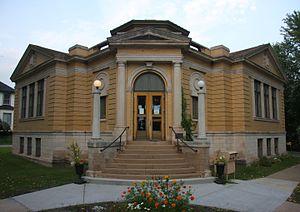
La ville américaine de Coleraine est située dans le comté d'Itasca, dans l’État du Minnesota. Lors du recensement de 2010, sa population s’élevait à 1 970 habitants.